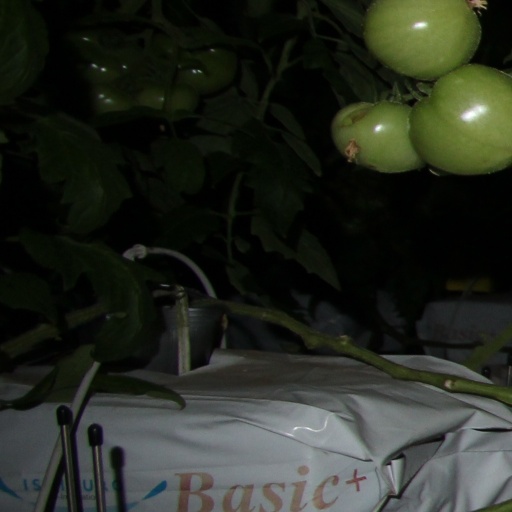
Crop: tomato